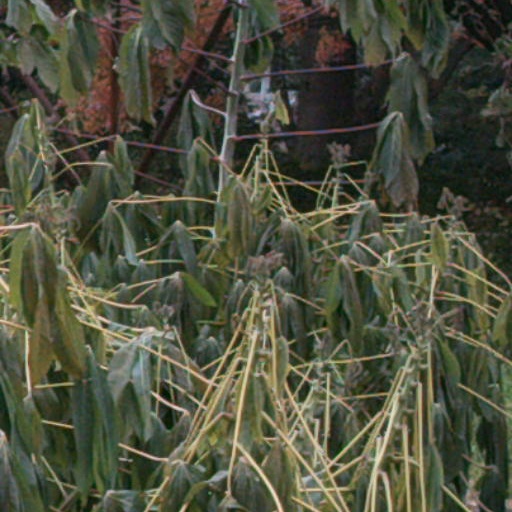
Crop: cassava